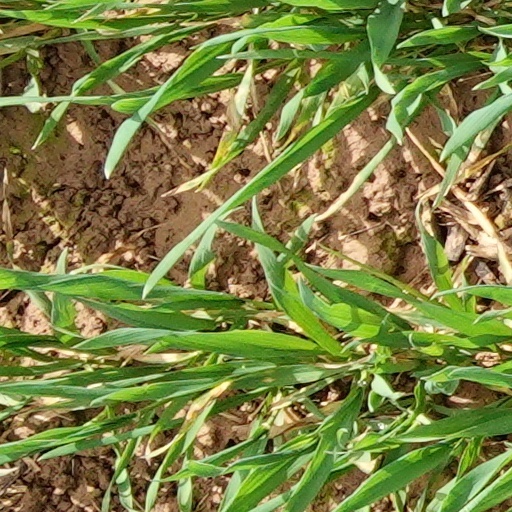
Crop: wheat